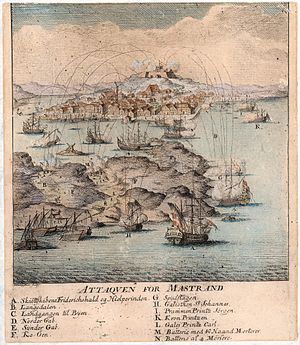
Angrebet på Marstrand 1719
Angrebet på Marstrand 1719.
Angrebet mod Marstrand var en succesfuld dansk belejring af Marstrand og Karlstens fæstning, som skete den 10-16. juli 1719 i slutfasen af den Store nordiske krig. Danskerne havde, for at få en ende på det svenske kaperi, gennemført en lang flådeblokade af Göteborg under foråret 1719. Efter et dansker-norsk angreb mod det nordlige Bohuslen havde skibe under kommandoer af Peder Tordenskjold i juli også angrebet havnen i Marstrand og de stilleliggende orlogsskibe i den svenske Göteborgseskadron. Efter, at disse skibe var blevet sænket af deres egne besætningner, blev Karlstens fæstning endeligt også angrebet, og ved hjælp af psykologisk krigsførelse kapitulerede fæstningen hurtigt. Fæstningens kommandant, oberst Henrich Danckwardt, blev senere dømt til døden af en svensk krigsret og blev henrettet. Den stærke fæstning Karlstens kapitulation 1719 omgives af et antal myter og legender.